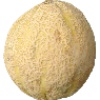
Label: Cantaloupe 2